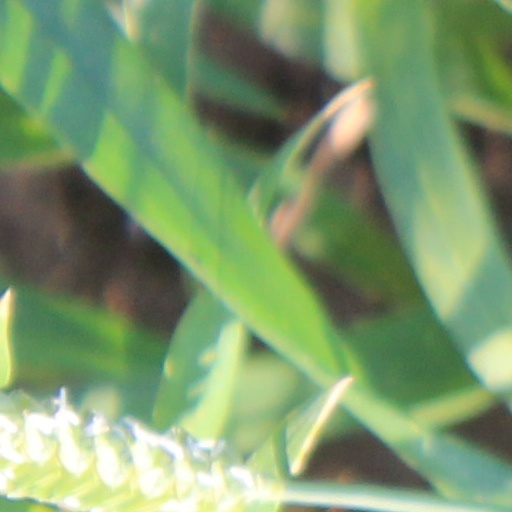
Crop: wheat